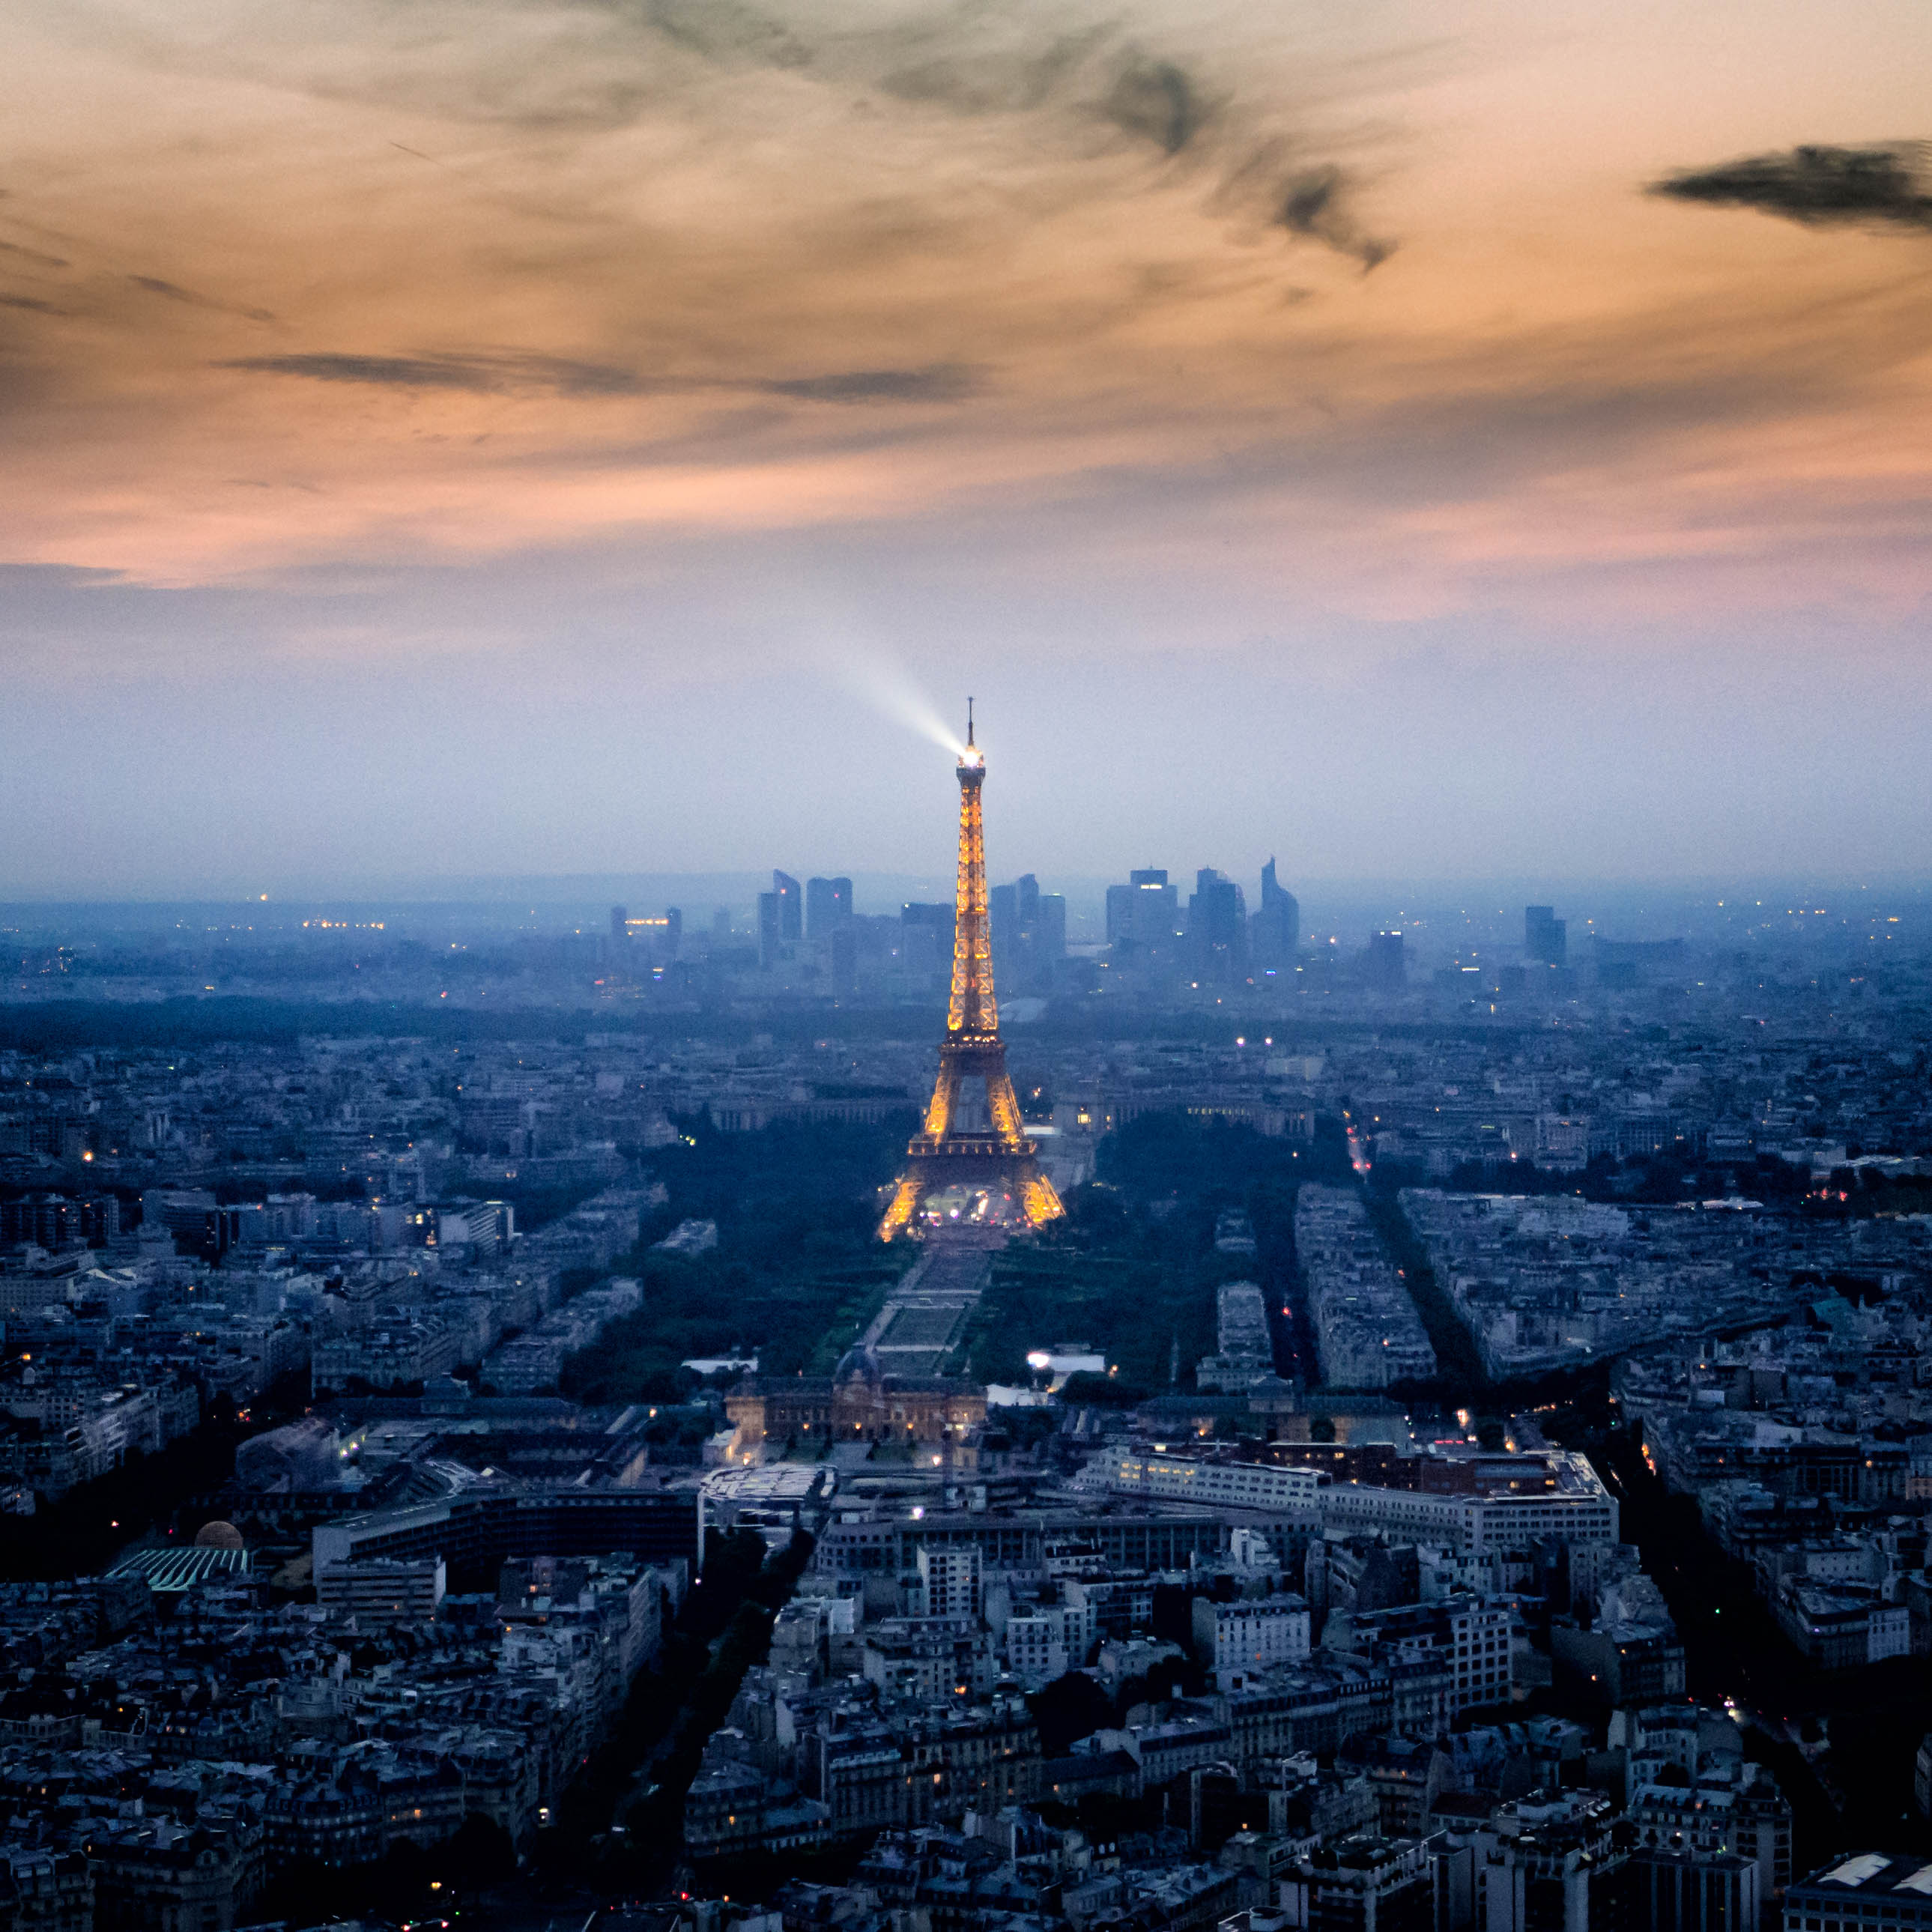
horizon, cloud, sky, sunrise, sunset, skyline, sunlight, morning, dawn, city, paris, skyscraper, cityscape, dusk, france, evening, reflection, tower, landmark, clouds, eiffel, montparnasse, lumix, panasonic, dmc, lx7, panasoniclumixdmclx7, aerial photography, urban area, atmospheric phenomenon, human settlement, atmosphere of earth